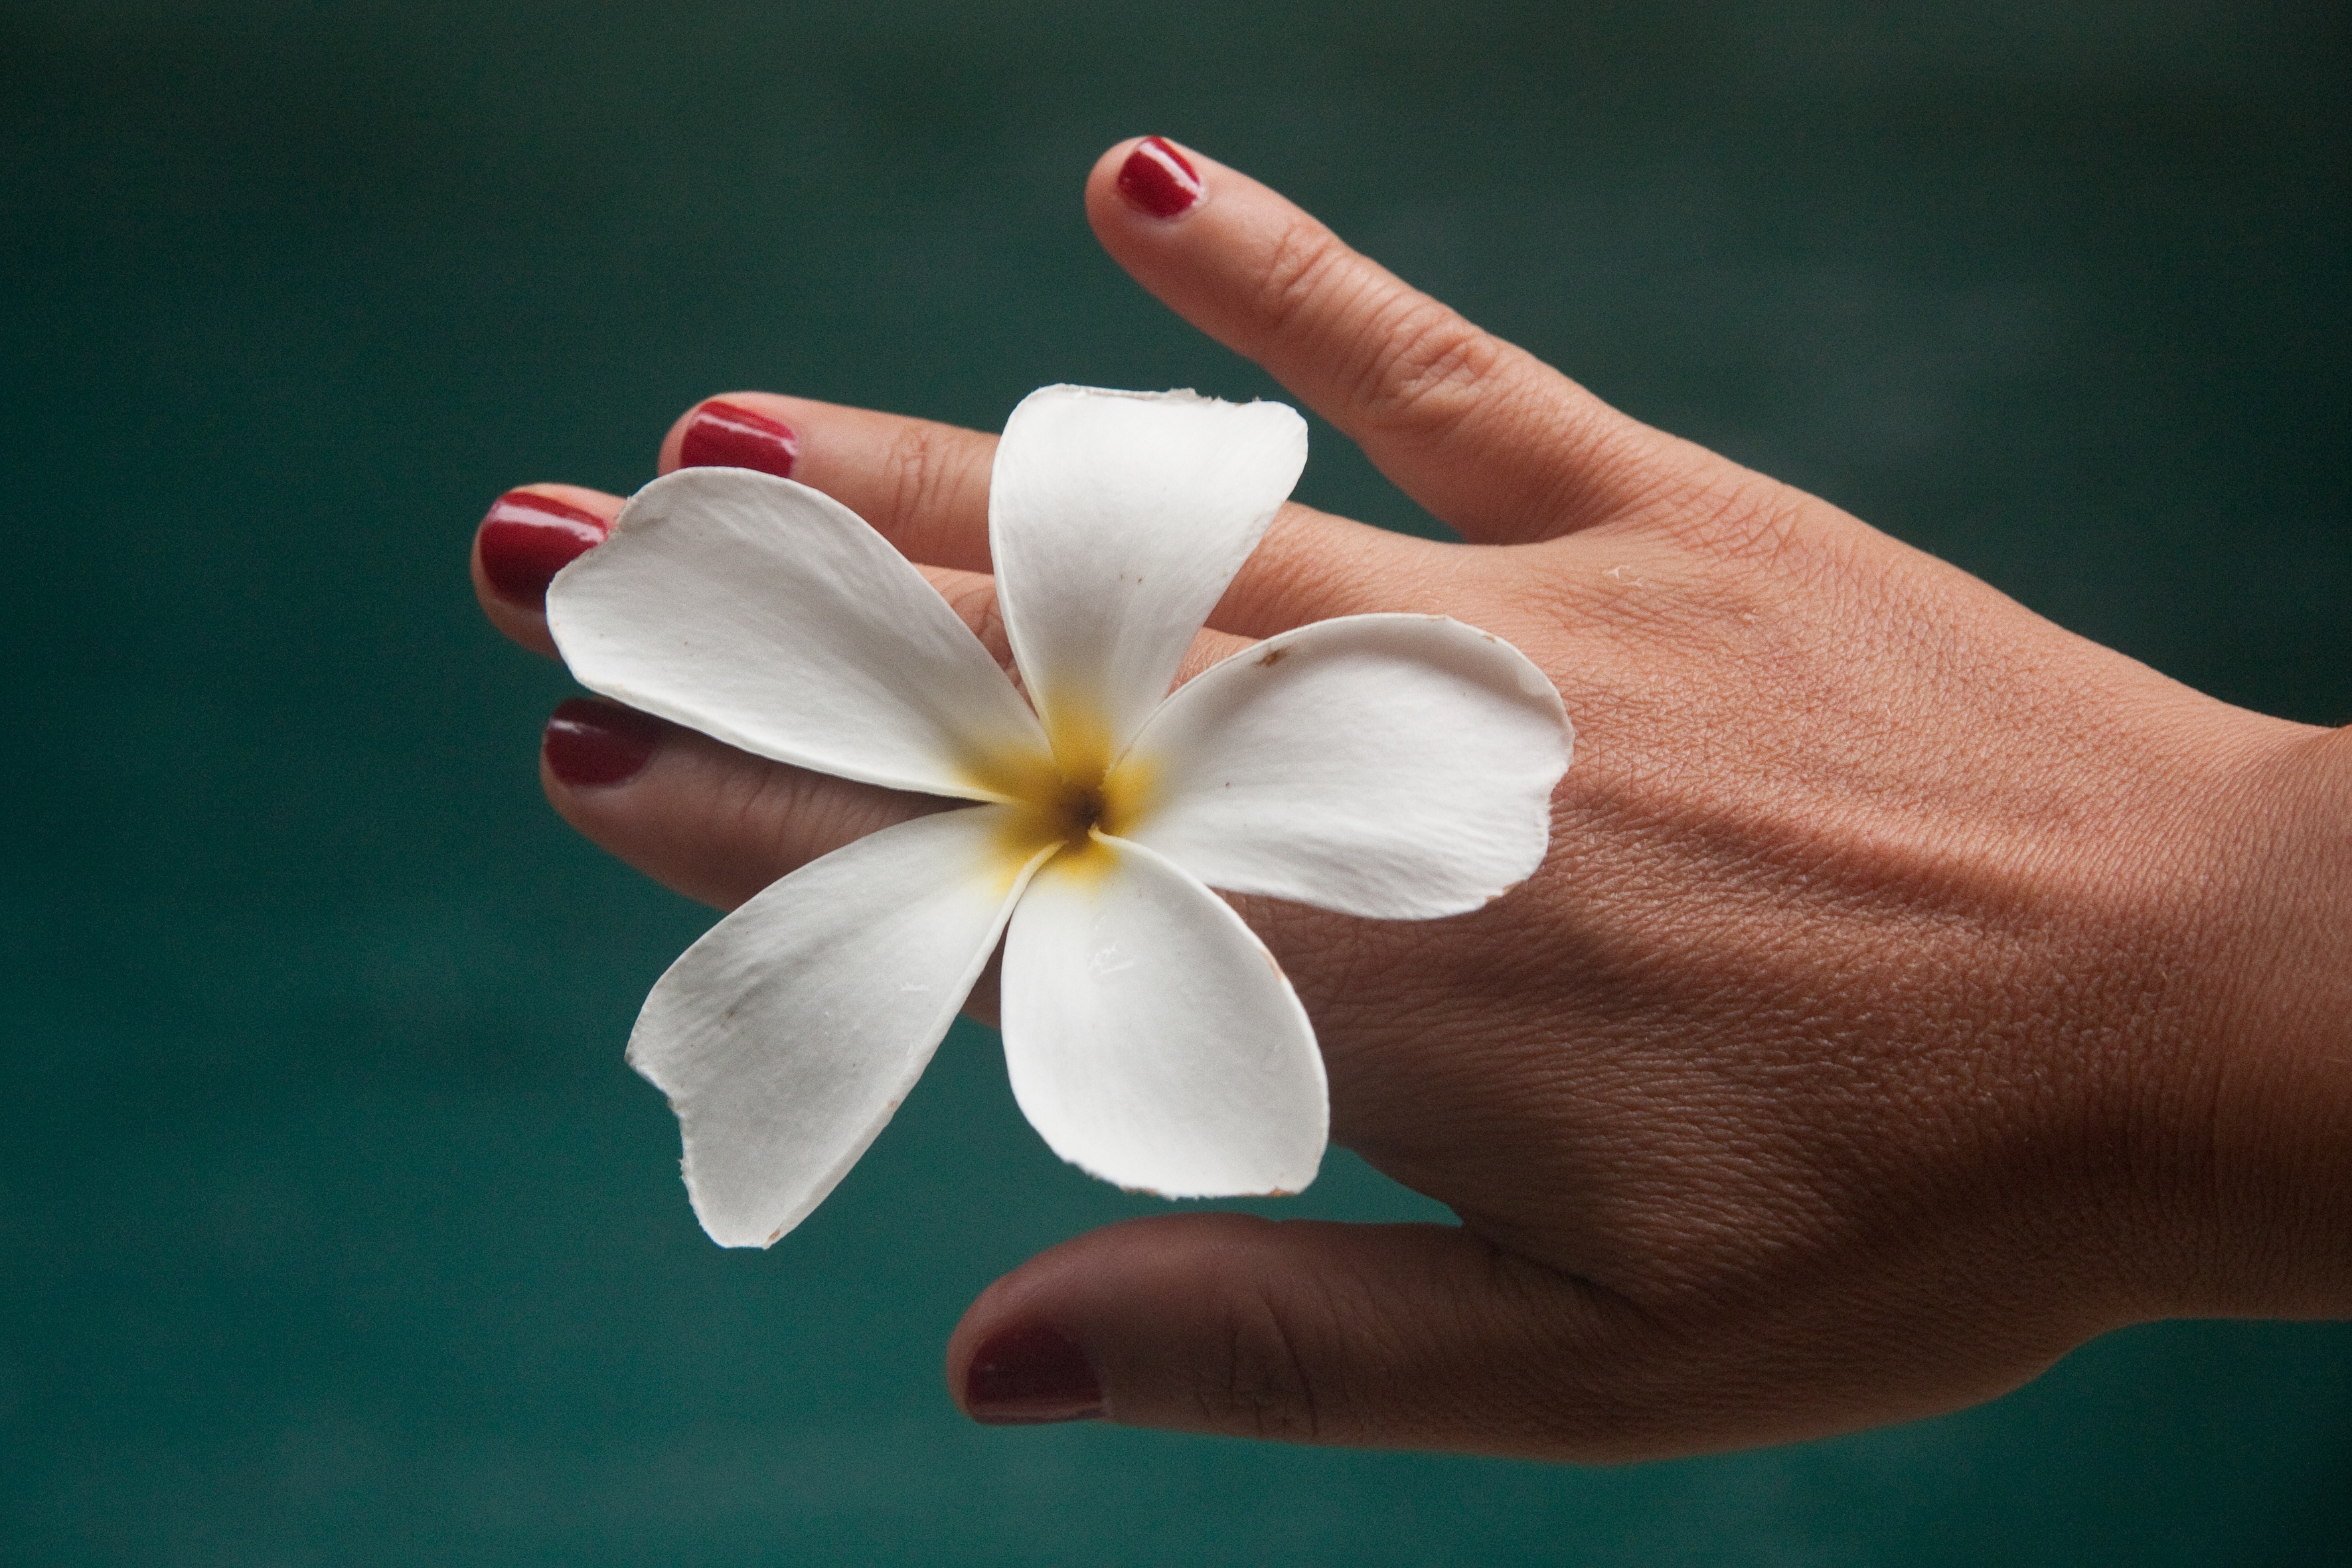
hand, plant, woman, white, leaf, flower, petal, finger, green, red, color, flora, close up, macro photography, frangipane